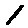
Label: 1